Tallinn Legends

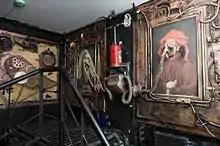
Tallinn Legends sets

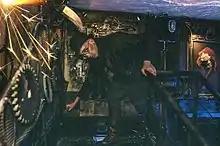
Tallinn Legends sets and actors

Tallinn Legend’s exhibitions contain both entertaining and educational value, as it takes visitors through 9 centuries of Estonian history in the form of theatrical performance. It recreates historical events and medieval legends associated with the city of Tallinn by making use of special lightning and sound effects, along with live performances by professional actors and mechanical dolls, video installations, and storytelling.